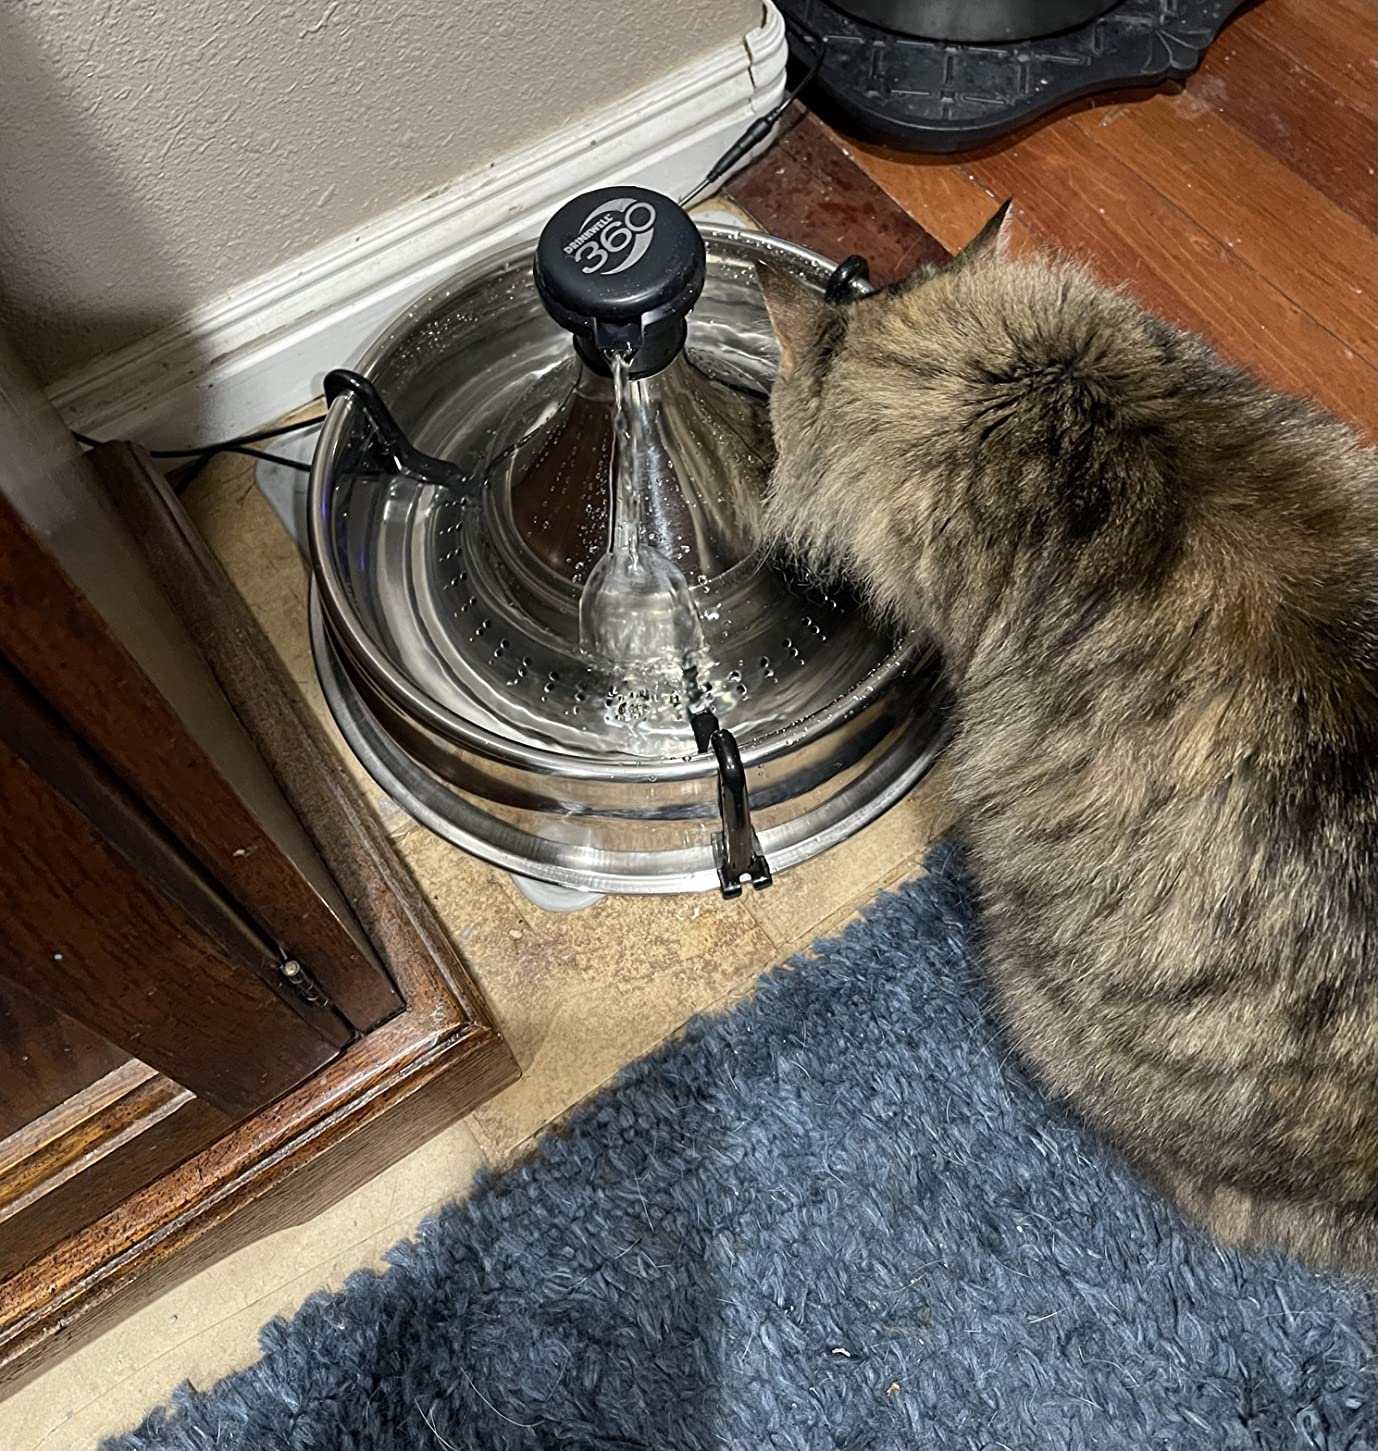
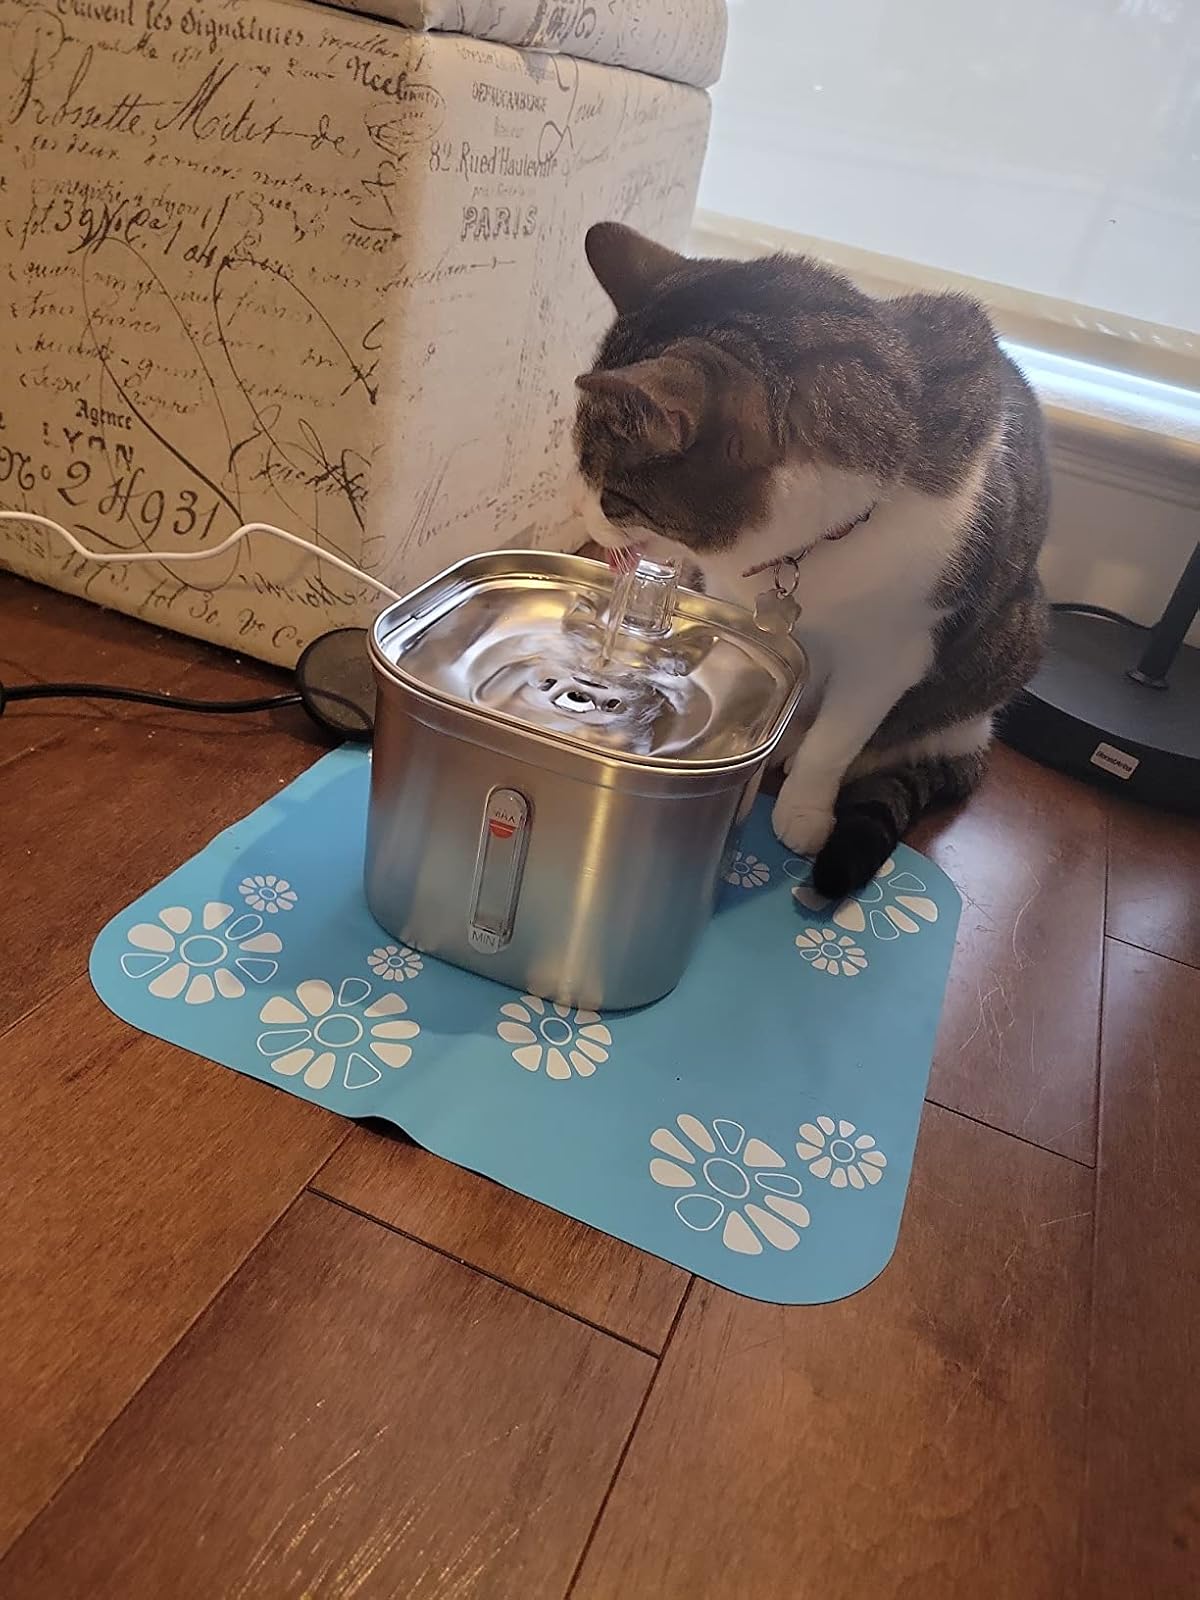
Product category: items_bowl
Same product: no